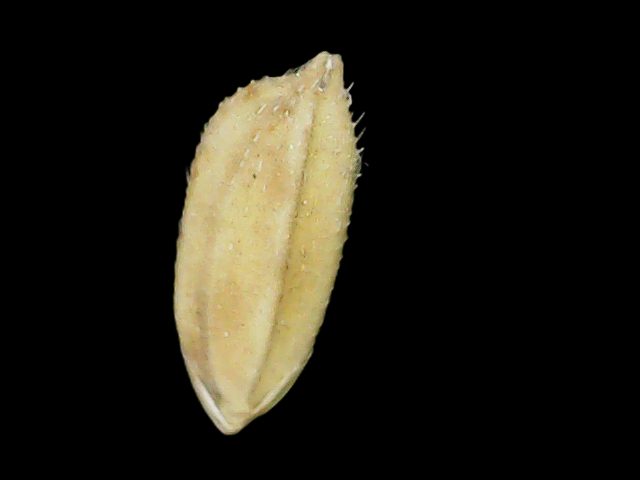
Rice variety: Bd33